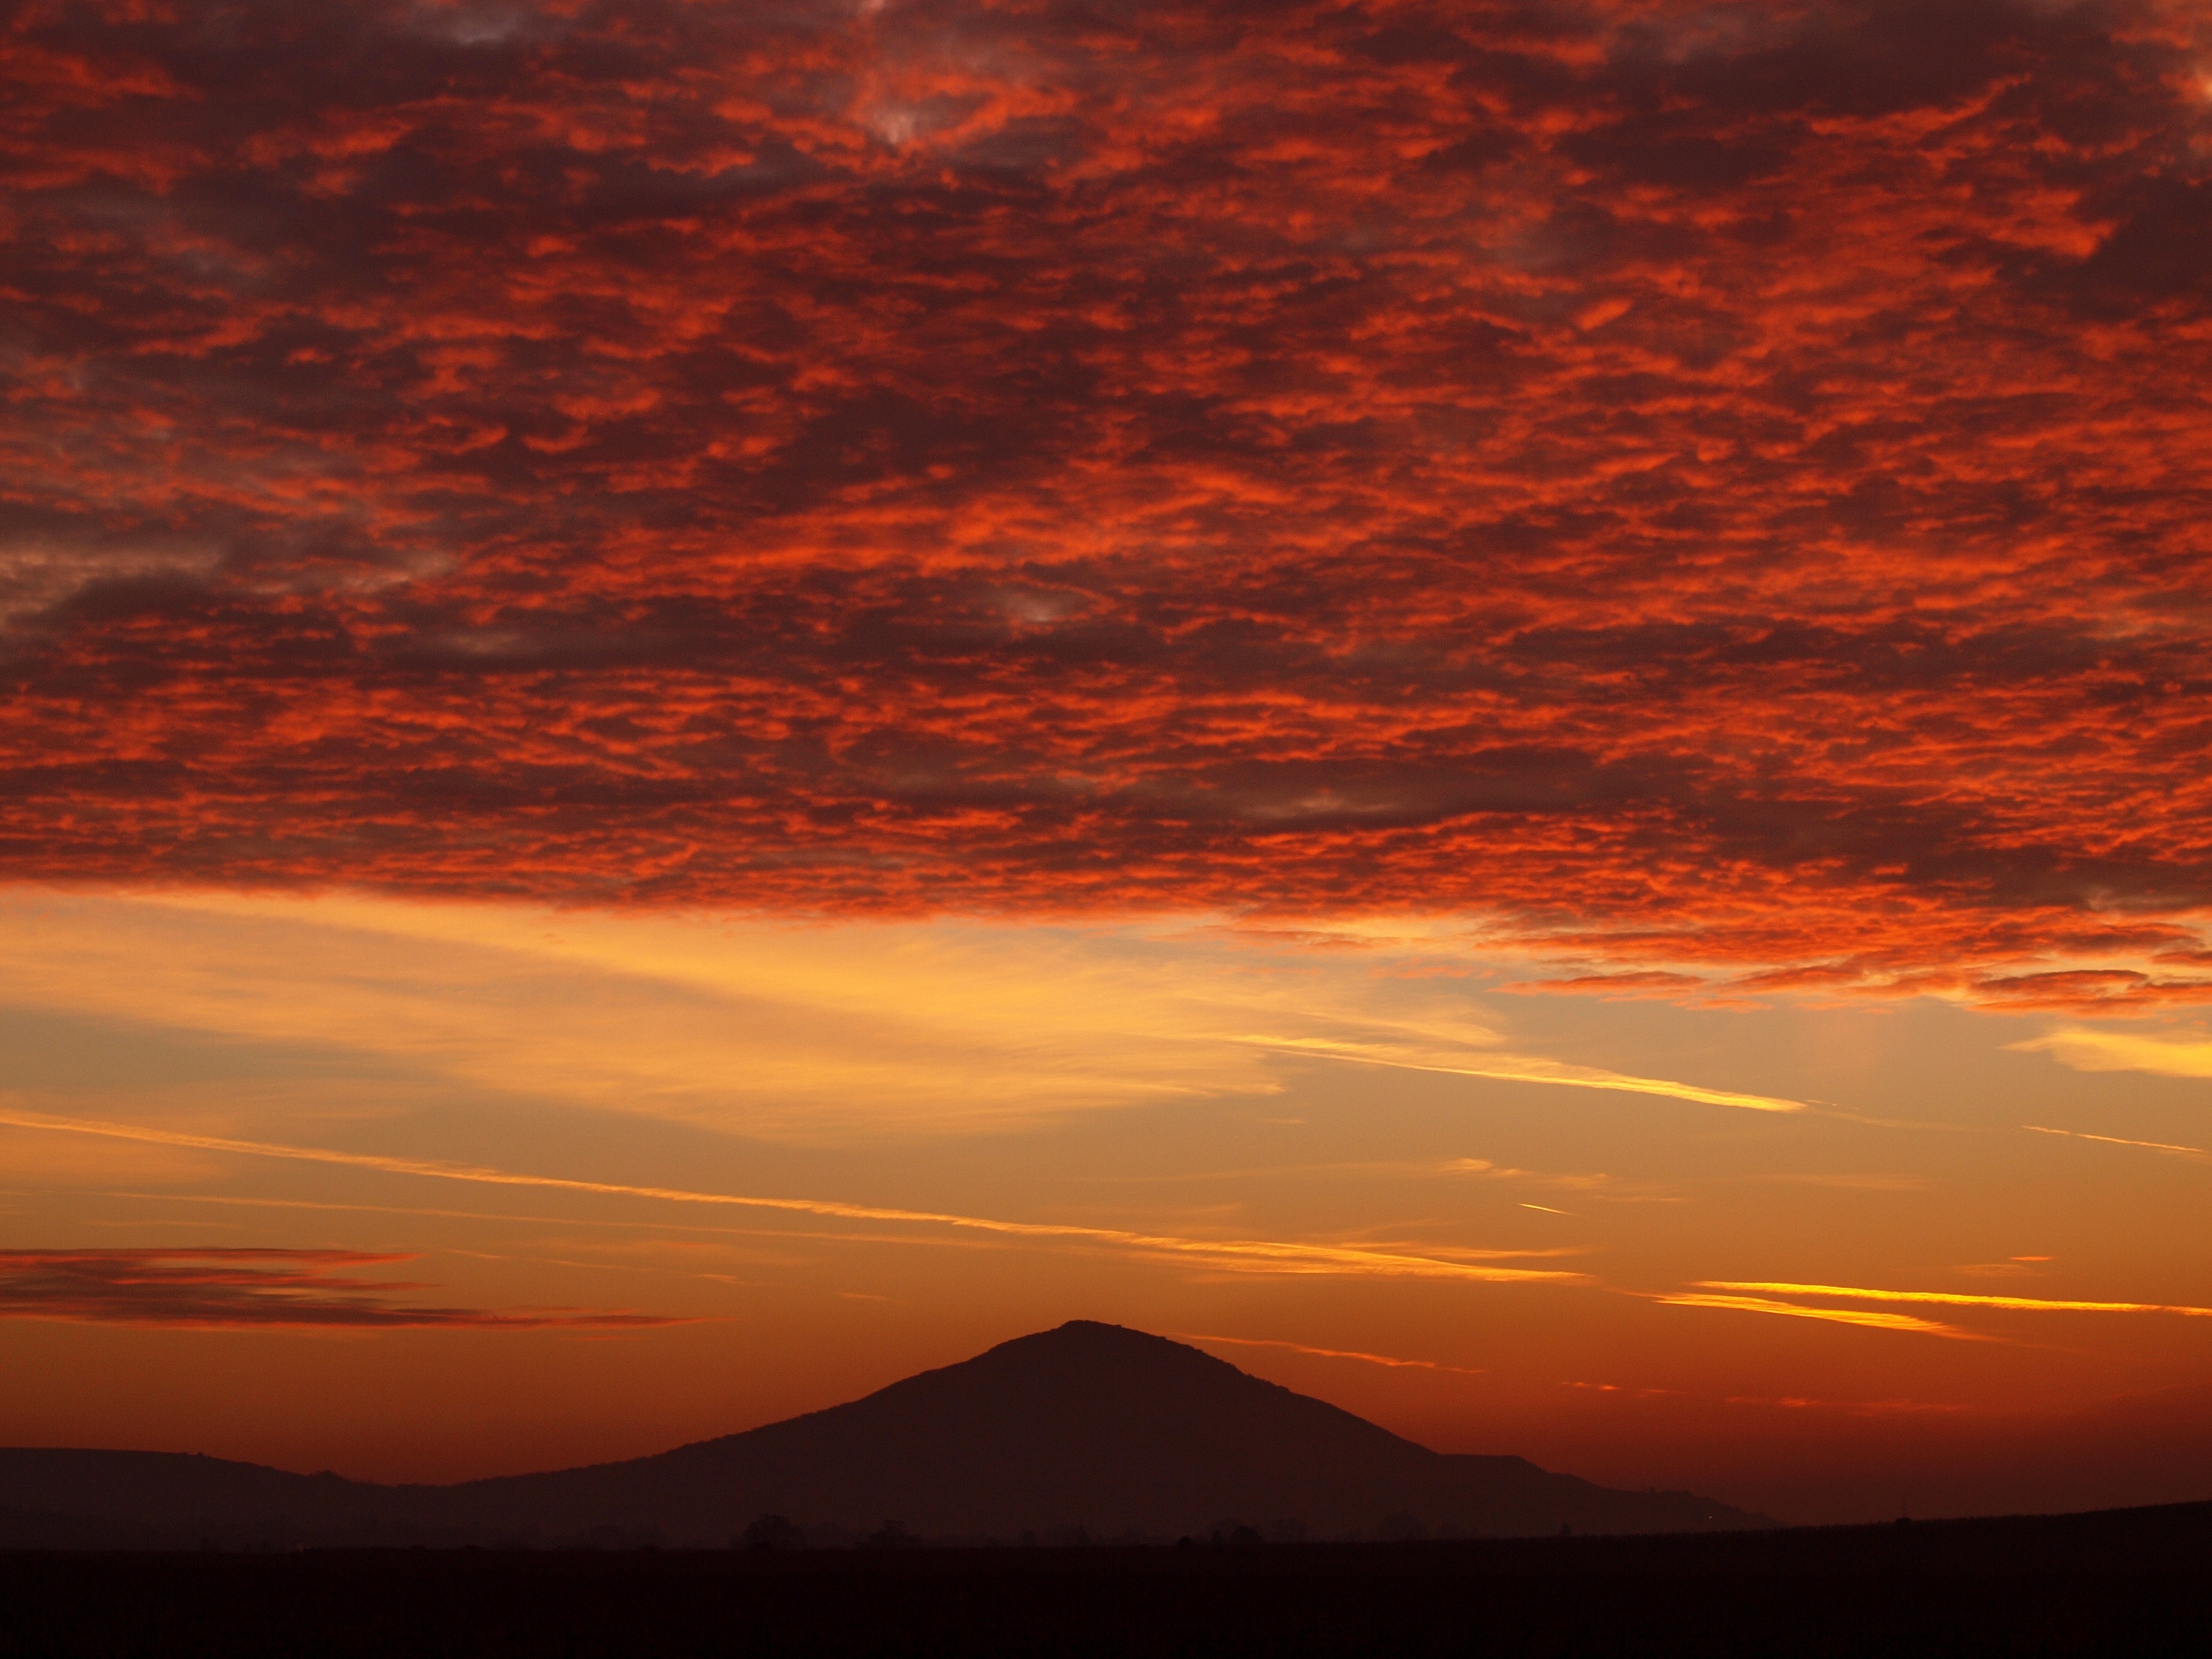
nature, horizon, cloud, sky, sunshine, sunrise, sunset, morning, dawn, atmosphere, dusk, evening, in the morning, daybreak, mood, afterglow, red sky at morning, early sunset, vill ny, sz rsomly